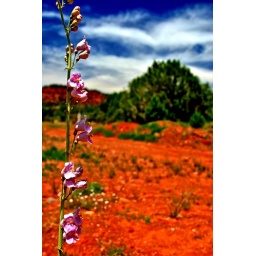
Infloresence against blue and red backdrop